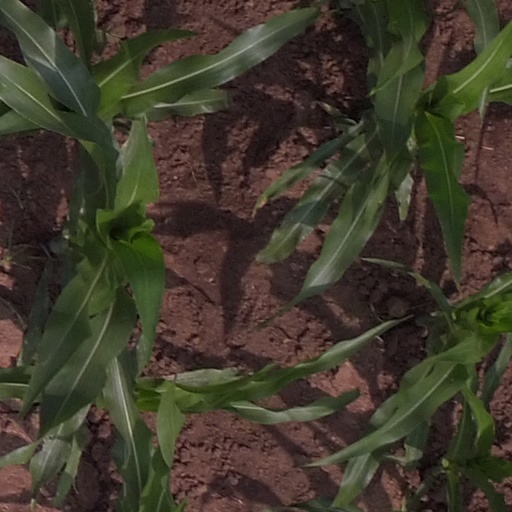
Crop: maize; corn